Mike Harding

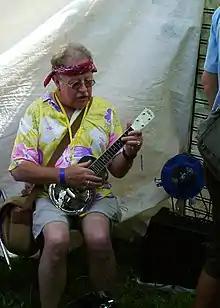
Harding at Fairport's Cropredy Convention in 2007

Mike Harding (born 23 October 1944) is an English singer, songwriter, comedian, writer, broadcaster and musician.